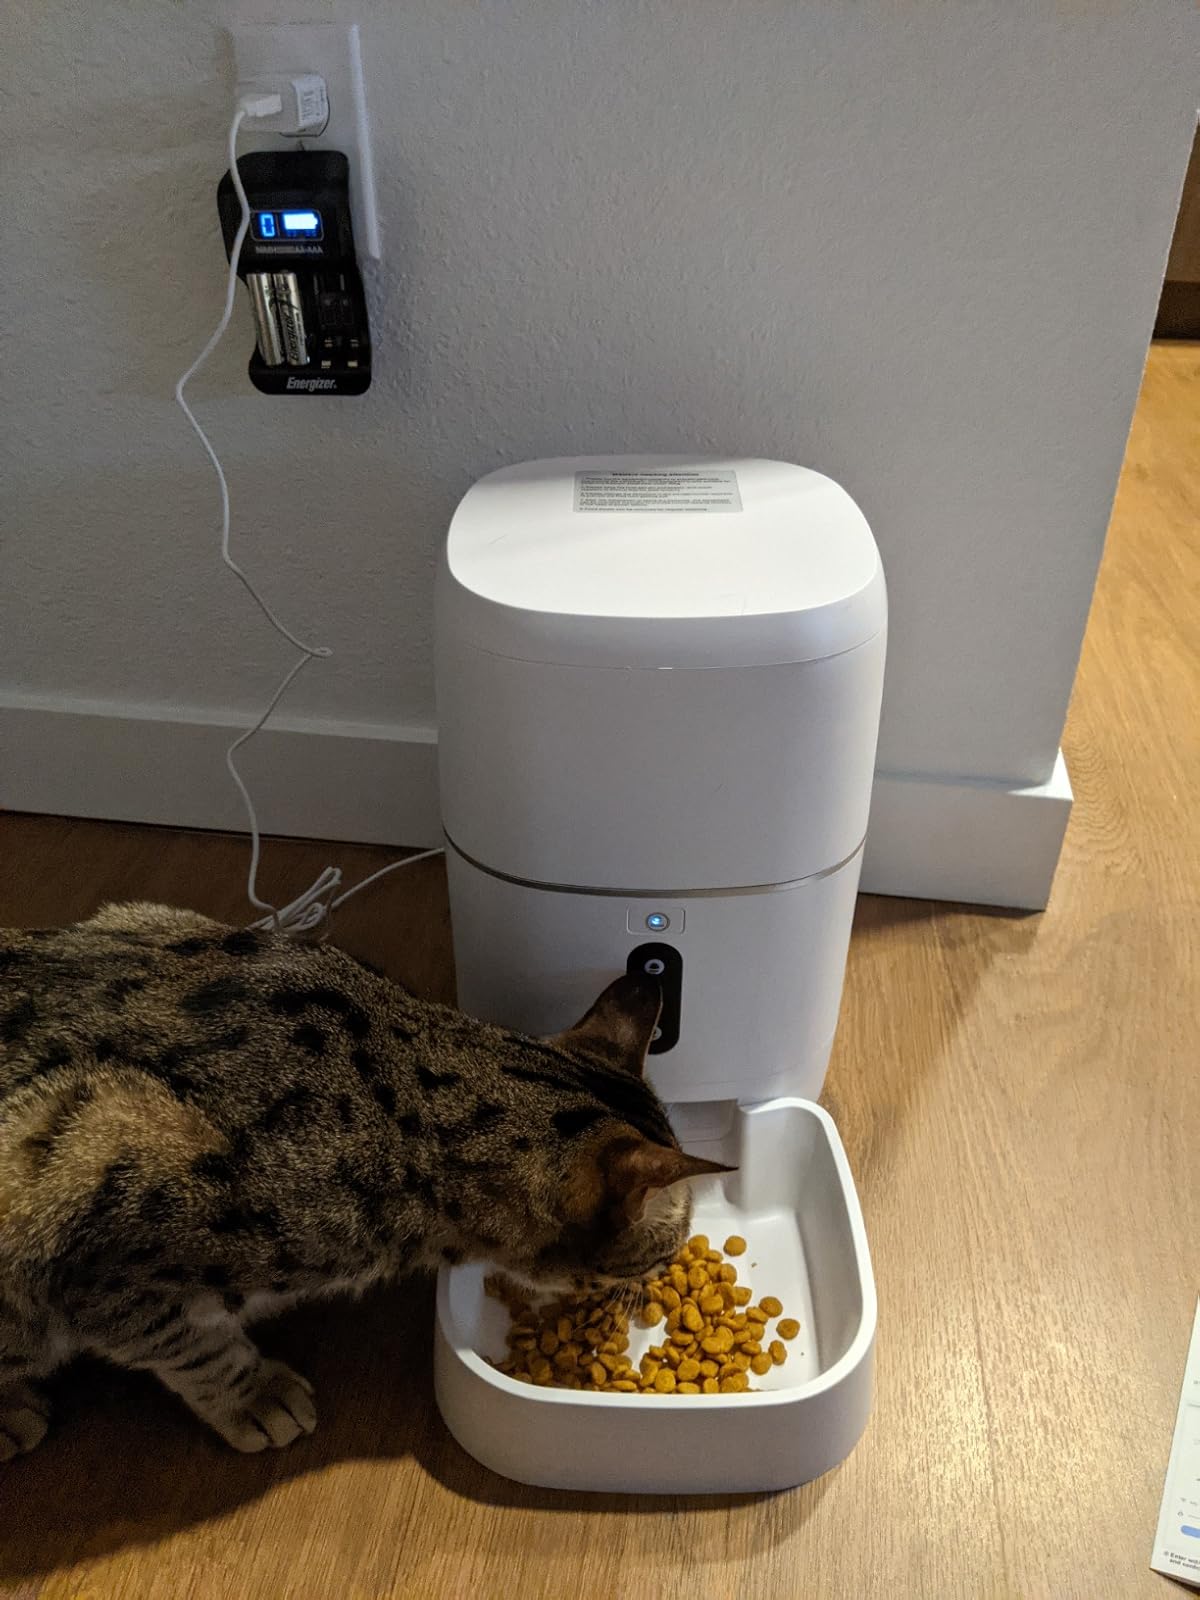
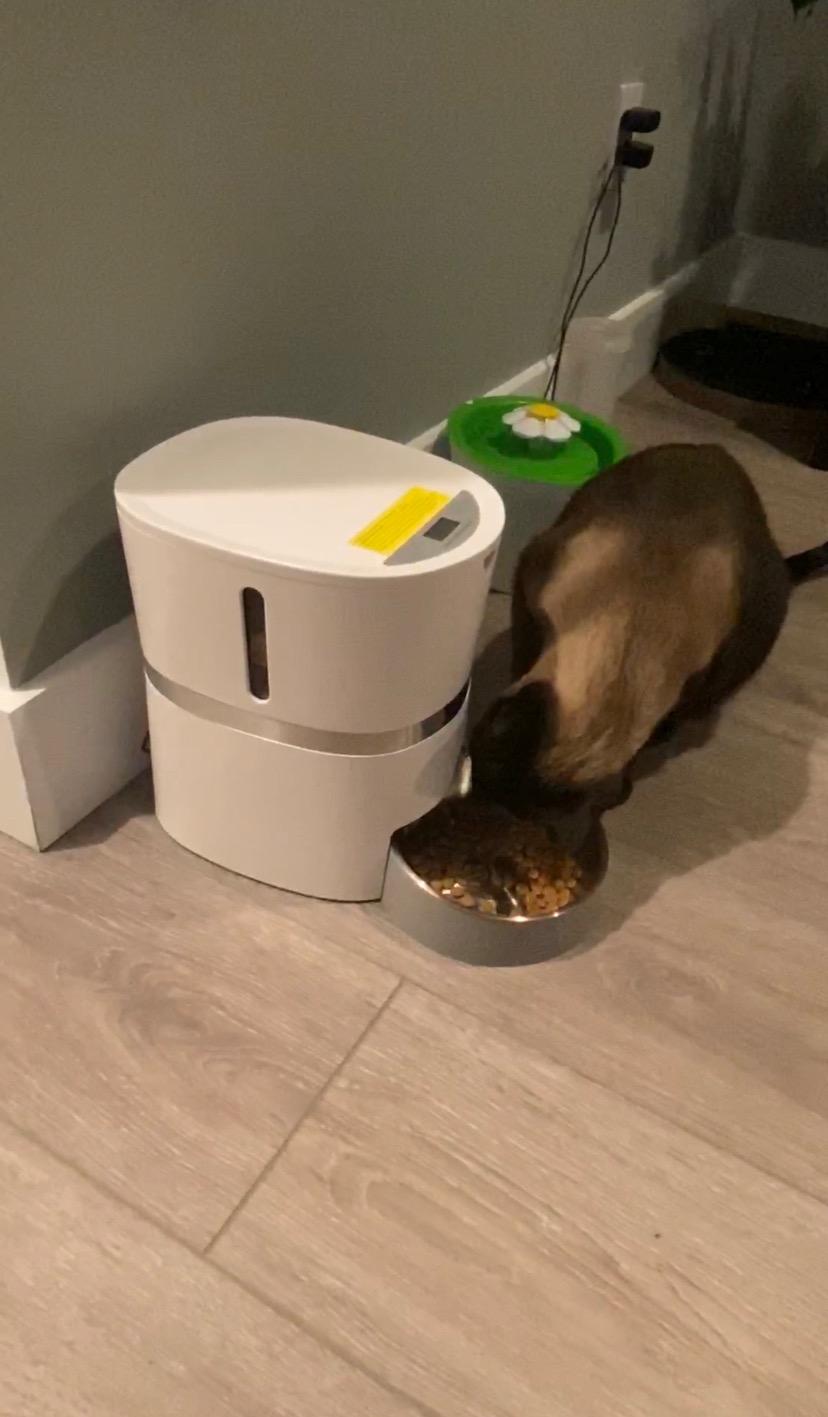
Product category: items_feeder
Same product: no